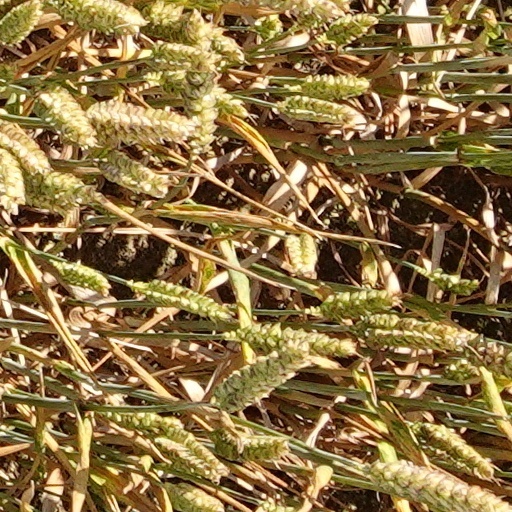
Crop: wheat